Better Homes and Gardens (magazine)

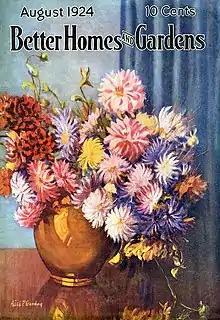
Cover of August 1924 issue, the first under the Better Homes and Gardens name

"Better Homes and Gardens" was founded in 1922 by Edwin Meredith, who had served as the United States Secretary of Agriculture under Woodrow Wilson and had previously founded the magazine "Successful Farming." The original title was "Fruit, Garden and Home". The name was changed to" Better Homes and Gardens" beginning with the August 1924 issue.